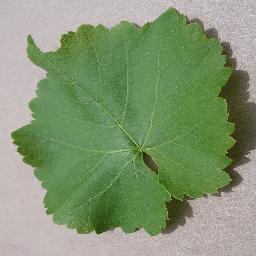
Label: Grape___healthy